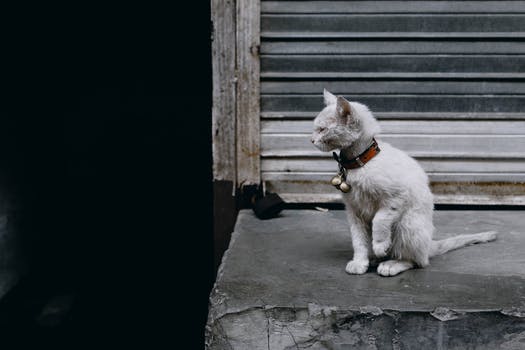
Label: No Watermark